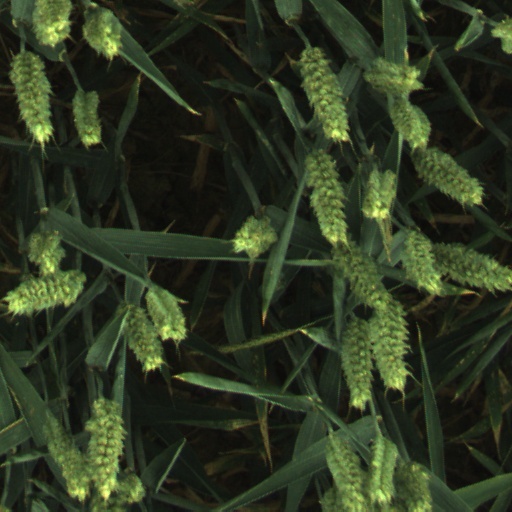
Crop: wheat